Black January

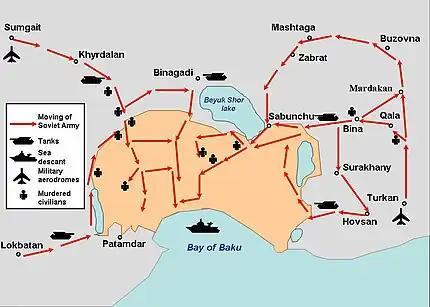
Maneuvers of the Soviet Army in Baku, 20 January 1990

Local Azerbaijani authorities were unable to restore order because of internal quarrelling and divisions that paralyzed their ability to act. Azerbaijani authorities also ordered the 12,000-strong Interior Ministry troops to abstain from intervening in the Baku riots and numerous Soviet army and fleet units of the Baku garrison and Caspian Flotilla did not intervene to stop the riots, claiming that they had no orders from Moscow authorities. On 13 January, anti-Armenian pogrom began in Baku which resulted in 48 deaths, while thousands fled or were evacuated by the Soviet military.